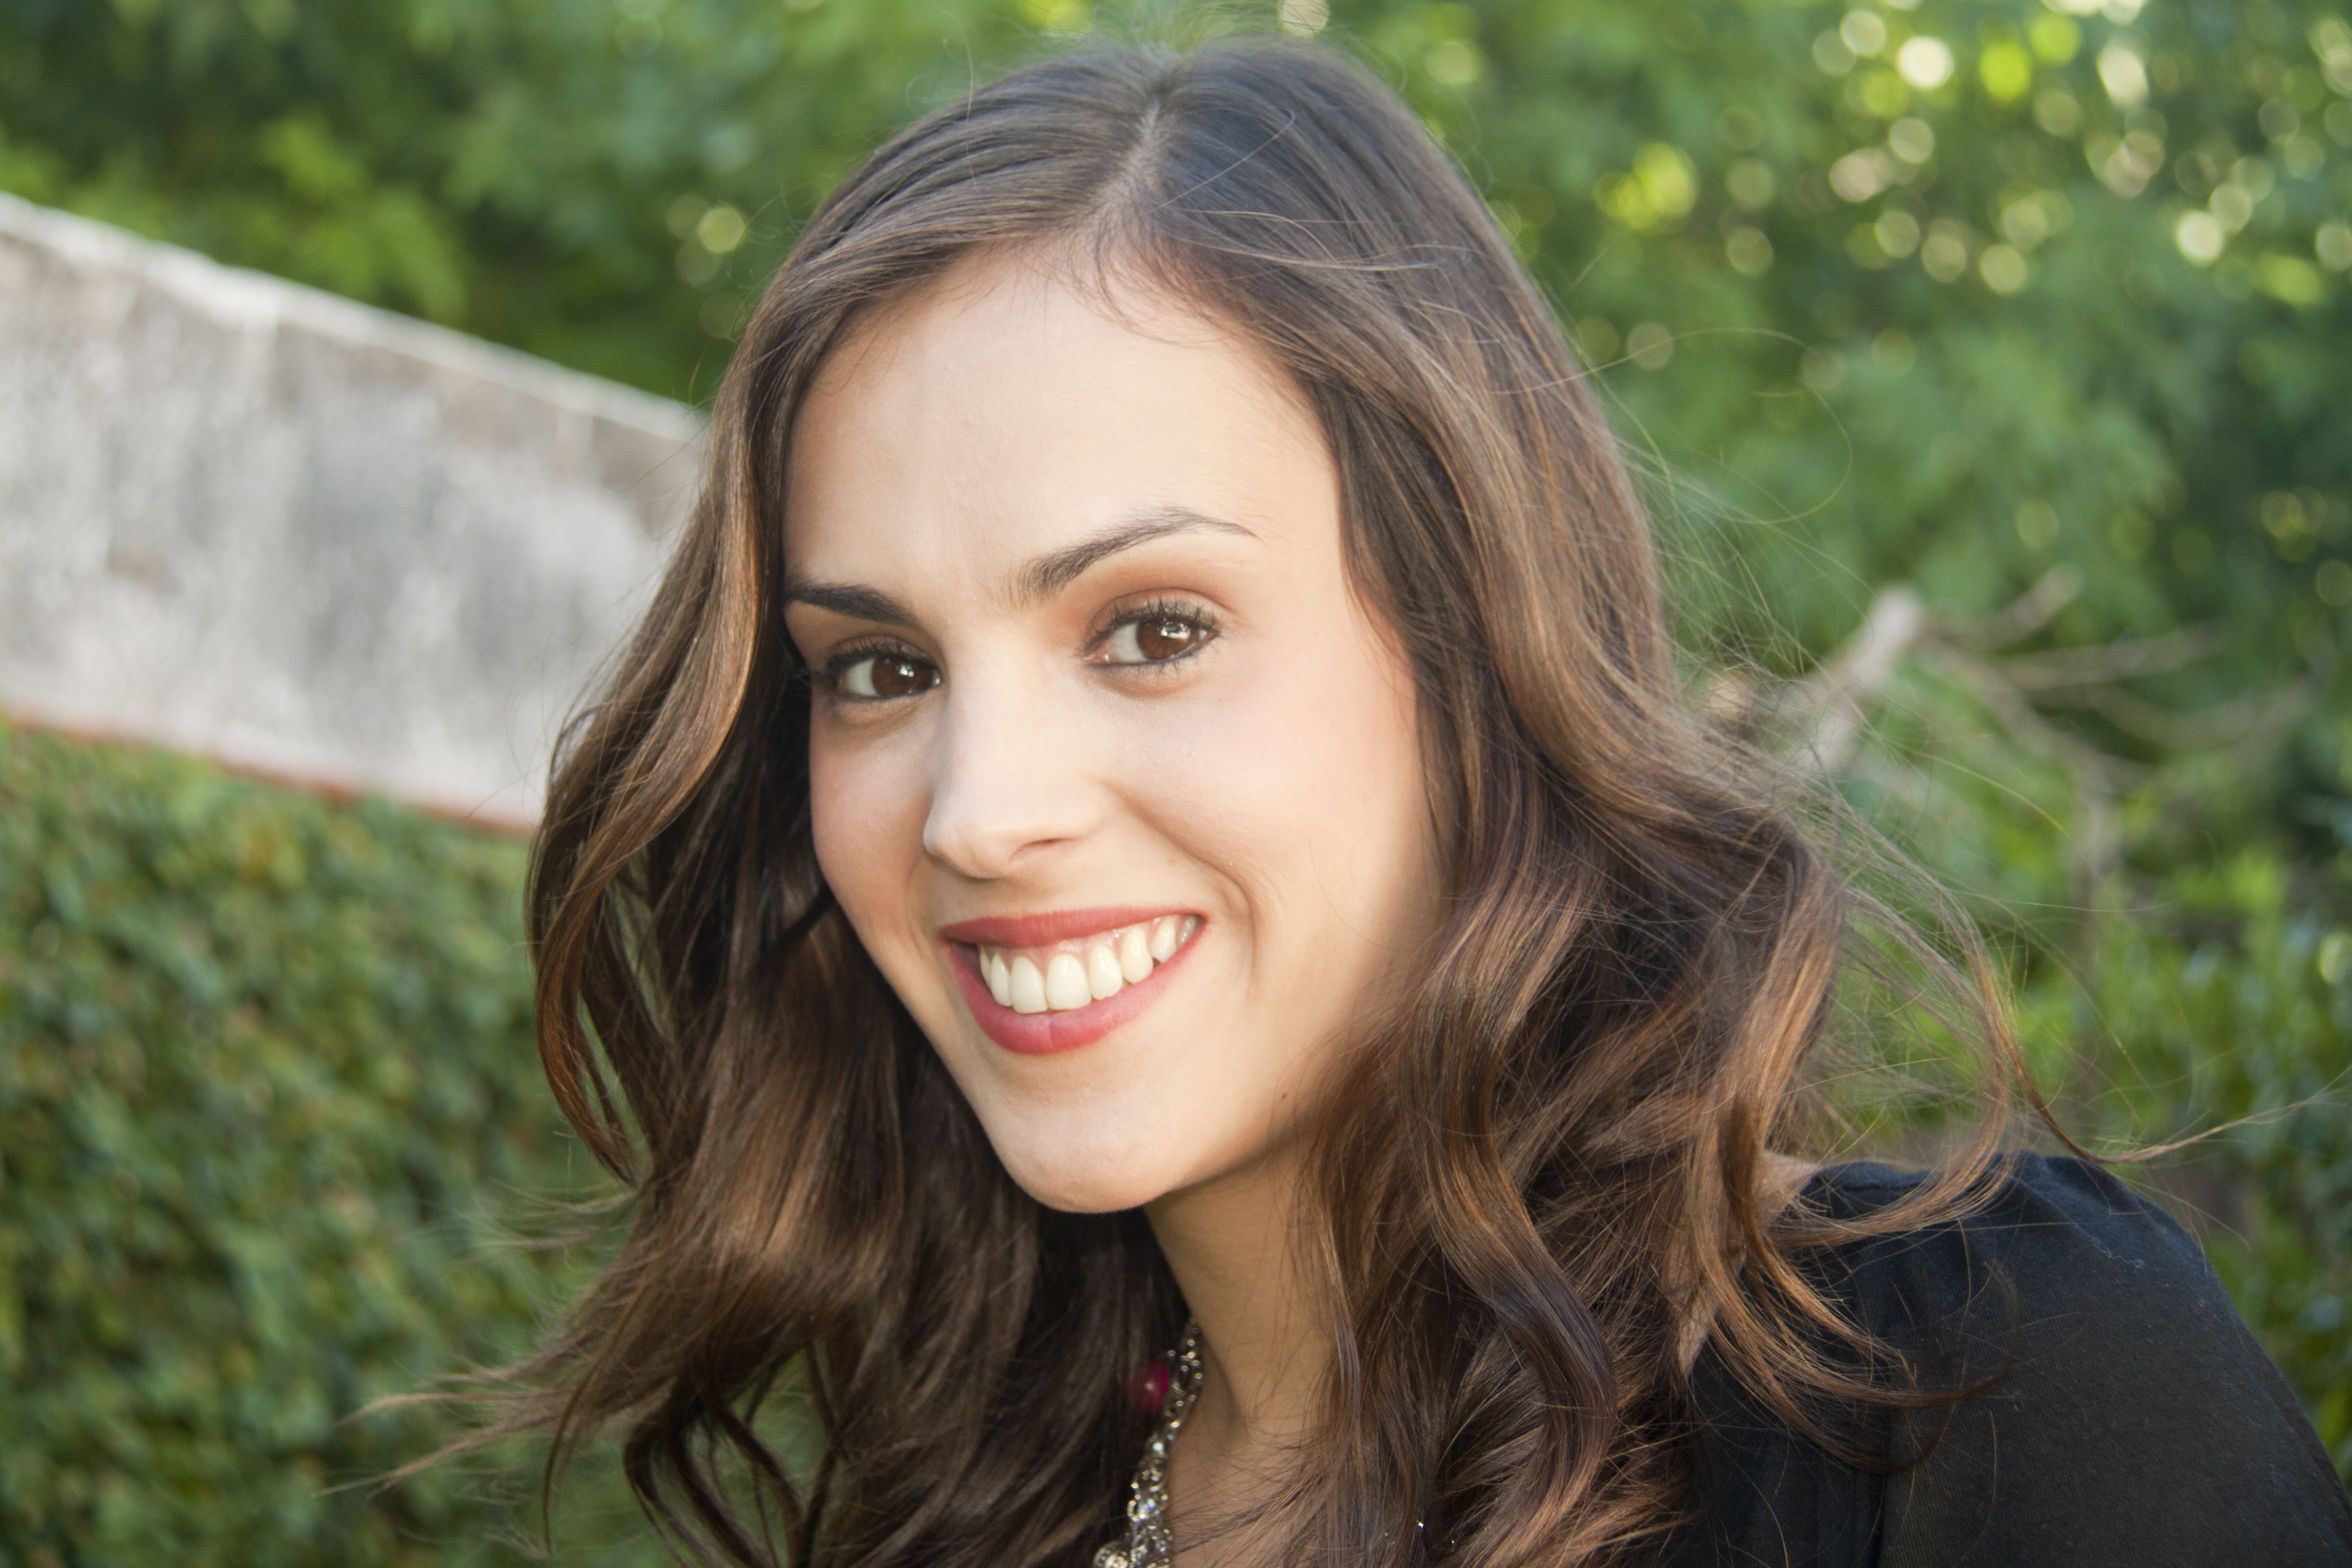
book, person, girl, woman, hair, photography, flower, portrait, model, fashion, lady, facial expression, hairstyle, smile, long hair, face, dress, eye, head, skin, beauty, portaits, blond, db, photo shoot, brown hair, portrait photography